Misato, Saitama (city)

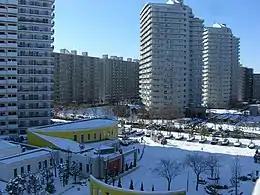
Housing complex in Misato

Misato is located in the extreme southeastern corner Saitama Prefecture. The Edogawa River runs along the eastern border of the city, the Naka River runs along the western border, and the Oba River runs through the central part of the city. Located in the middle of the Kantō Plain, the land is generally flat, with the highest point being about 8 meters above sea level. The city is approximately 20 kilometers from downtown Tokyo.